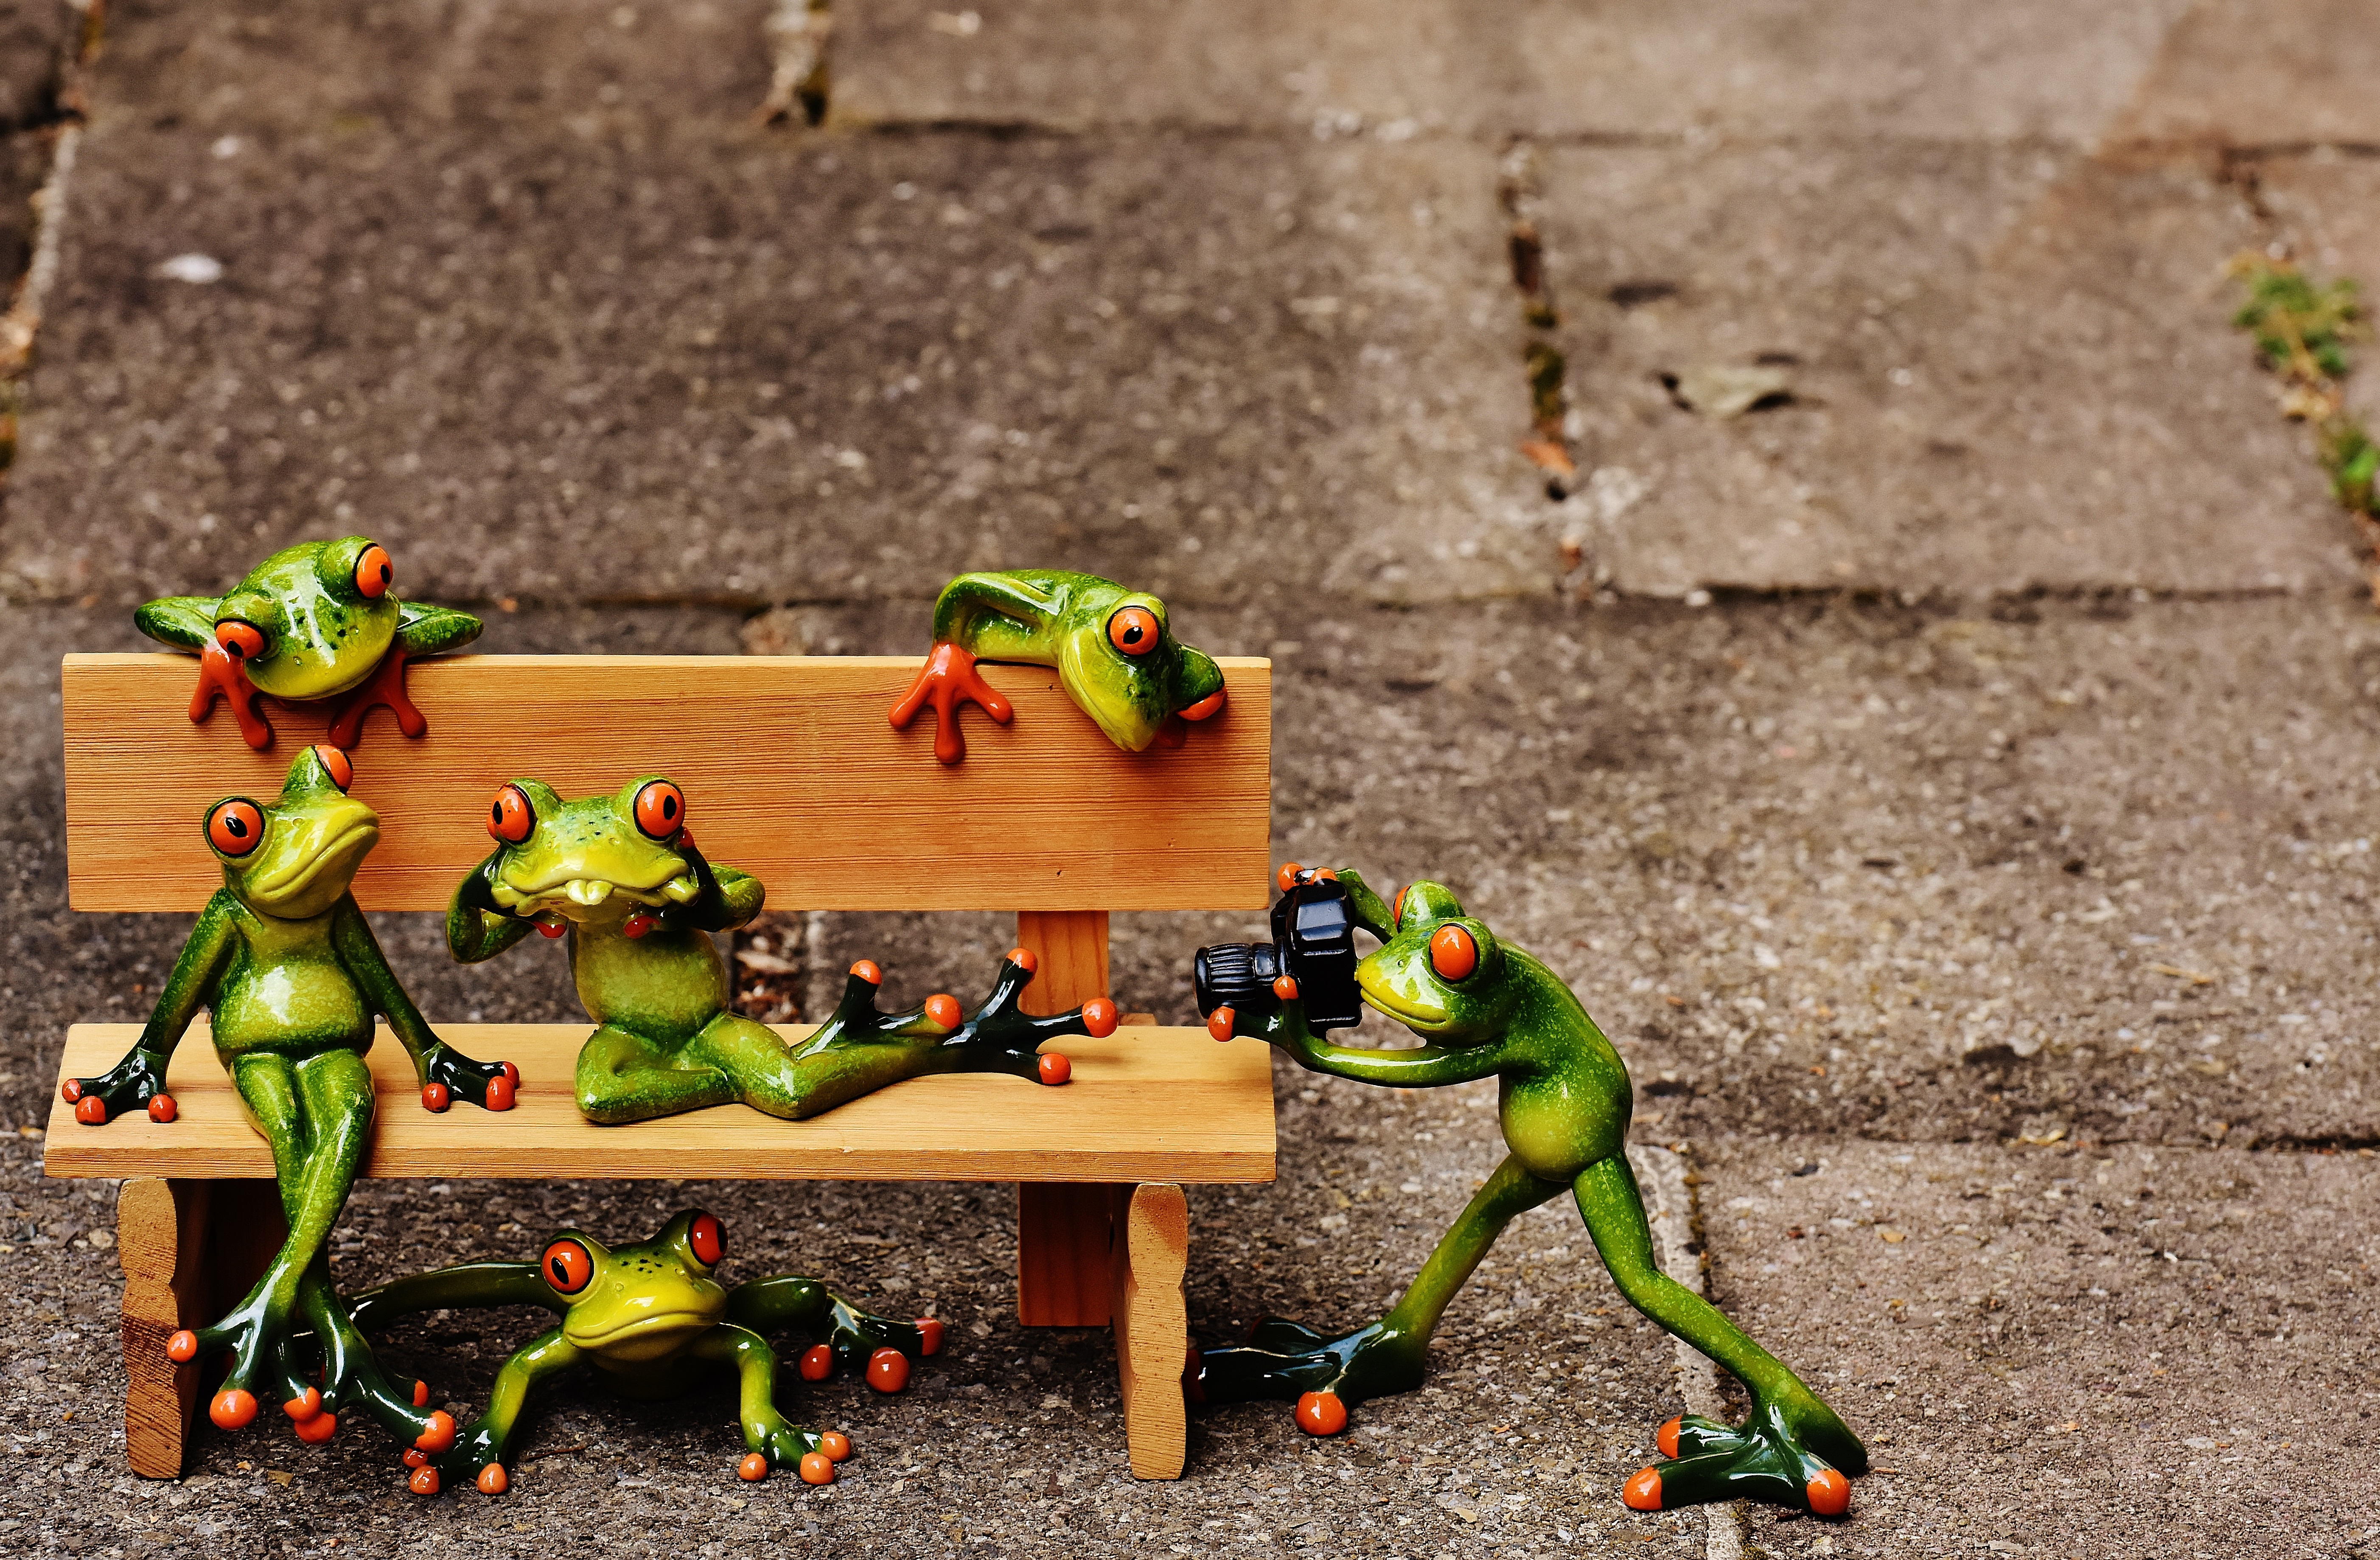
bench, sweet, animal, cute, green, jungle, rest, amphibian, toy, fig, sit, bank, relaxation, funny, animal world, relaxed, frogs, sociable